Women in Aztec civilization

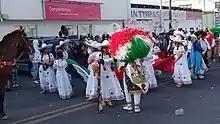
Women in Carnival of Huejotzingo

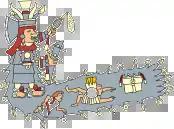
Chalchiuhtlicue was the river and ocean goddess, who also presided over Aztec wedding ceremonies. She is usually shown wearing jade; here she holds spinning and weaving tools (image from the Codex Rios).

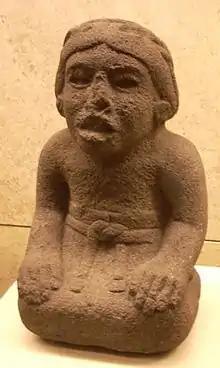
Statue of a kneeling woman, possibly a goddess (1300 to 1521 CE).

Women in Aztec civilization shared some equal opportunities. Aztec civilization saw the rise of a military culture that was closed off to women and made their role more prescribed to domestic and reproductive labor and less equal. The status of Aztec women in society was further altered in the 16th century, when Spanish conquest forced European norms onto the indigenous culture. However, many pre-Columbian norms survived and their legacy still remains.